Fayzabad, Badakhshan

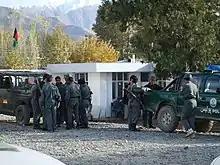
German soldiers of the ISAF with Afghan National Police in 2006.

Fayzabad was reported to have 39,555 residents in 2021. The majority of the inhabitants are ethnic Tajiks, while there are also minority communities of ethnic Pashtuns, Pamiris, Uzbeks, Hazaras and Turkmens.